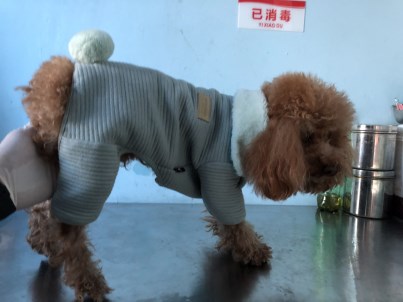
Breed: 7449-n000128-teddy